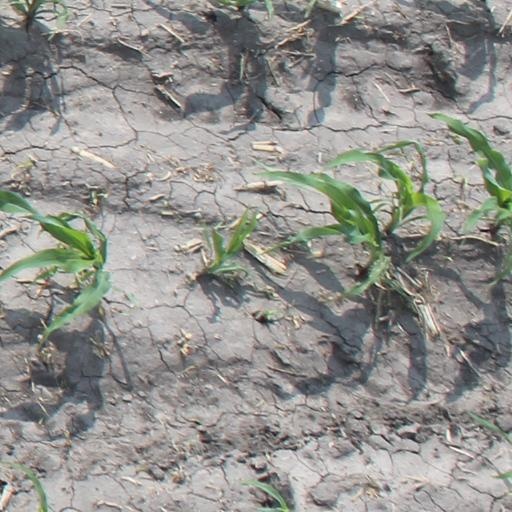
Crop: maize; corn